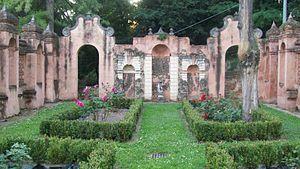
Giorgio Contarini est un sénateur de la République de Venise et membre de la famille Contarini.
Este est une commune italienne de 16 270 habitants, autrefois nommée Ateste, située dans la province de Padoue, en Vénétie au sud des monts Euganéens et au nord du Pô, au sud-ouest du chef-lieu de la province. Elle est connue depuis l'âge du fer comme site majeur de la culture « atestina » ou culture « paléo-vénète. »
La villa Contarini d’Este, aussi connue sous le nom de Vigna Contarena, est une villa veneta située via Guido Negri à Este, dans la province de Padoue et la région Vénétie, en Italie. Le nom Vigna Contarena semble dériver des arbres fruitiers et des vignobles qui étaient cultivés autour de la villa. Située sur les premières pentes des monts Euganéens, cette villa représentait un lieu idéal pour ce genre de cultures.